A Kiss for Susie

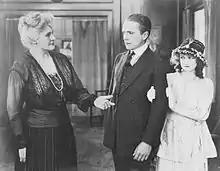
Still with Elinor Hancock, Tom Forman, and Vivian Martin

A Kiss for Susie is a lost 1917 American silent comedy film directed by Robert Thornby and written by Harvey F. Thew and Paul West. The film stars Vivian Martin, Tom Forman, John Burton, Jack Nelson, Pauline Perry, and Chris Lynton. The film was released on August 2, 1917, by Paramount Pictures.